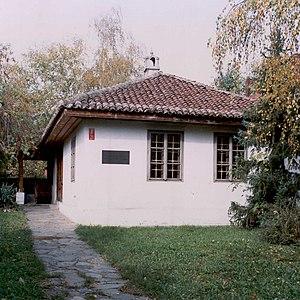
Les monuments culturels d'importance exceptionnelle sont les monuments de Serbie qui possèdent le plus haut degré de protection.
Patrimoine culturel de Serbie
La maison de Svetozar Marković à Kragujevac se trouve à Kragujevac, dans le district de Šumadija, en Serbie. En raison de son importance architecturale et historique, la maison, construite dans la première moitié du XIXᵉ siècle, est inscrite sur la liste des monuments culturels d'importance exceptionnelle de la République de Serbie.